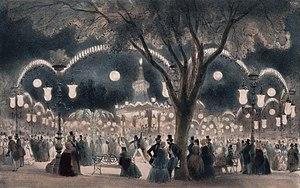
Des bals ont existé de tout temps, peut-être à Lutèce, sous les gallo-romains, sûrement au Moyen Âge et à la Renaissance, où ils sont attestés par plusieurs auteurs.
Le bal Mabille était un établissement de danse fondé en 1831 par un professeur de danse du faubourg Saint-Honoré, Mabille père, sur l'actuelle avenue Montaigne à l'époque presque champêtre. Il serait situé aujourd'hui entre les nᵒˢ 49 et 53.